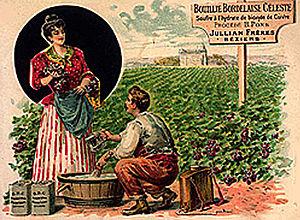
Publicité pour bouillie bordelaise
Terres-du-midi est une indication géographique protégée régionale concernant le vin produit dans le vignoble du Languedoc-Roussillon. Le comité national des indications géographiques relatives aux vins et aux cidres de l'Institut national de l'origine et de la qualité propose ce classement le 5 juillet 2018 et l'arrêté d'approbation du cahier des charges est publié le 9 août 2018. L’indication géographique protégée est réservée aux vins tranquilles, rouges, rosés et blancs. Les mentions primeur ou nouveau sont réservées aux vins tranquilles rouges, rosés et blancs.
La bouillie bordelaise est un fongicide fabriqué à base de cuivre et de chaux. En fonction de la dose, elle affecte négativement le métabolisme de la plupart des organismes vivants.